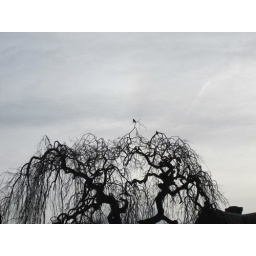
birds in tree